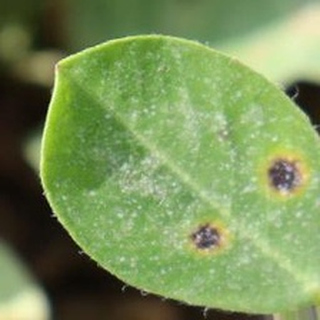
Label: groundnut_early_leaf_spot